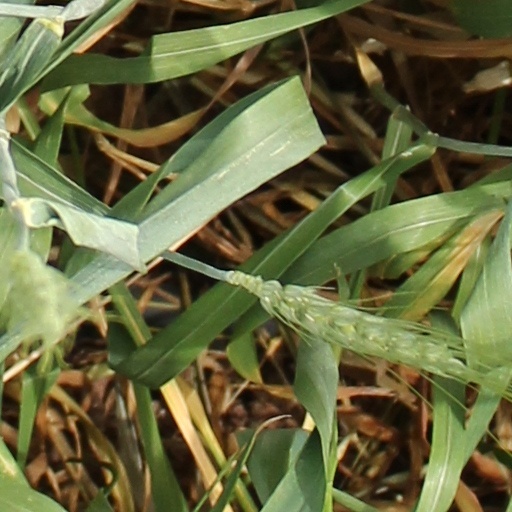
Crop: wheat